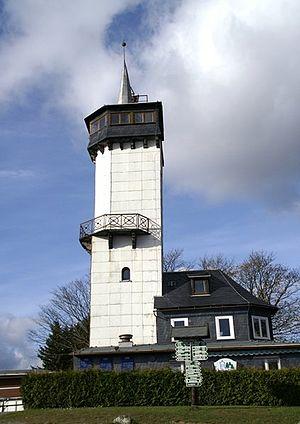
Friedrich Fröbel est un pédagogue allemand.